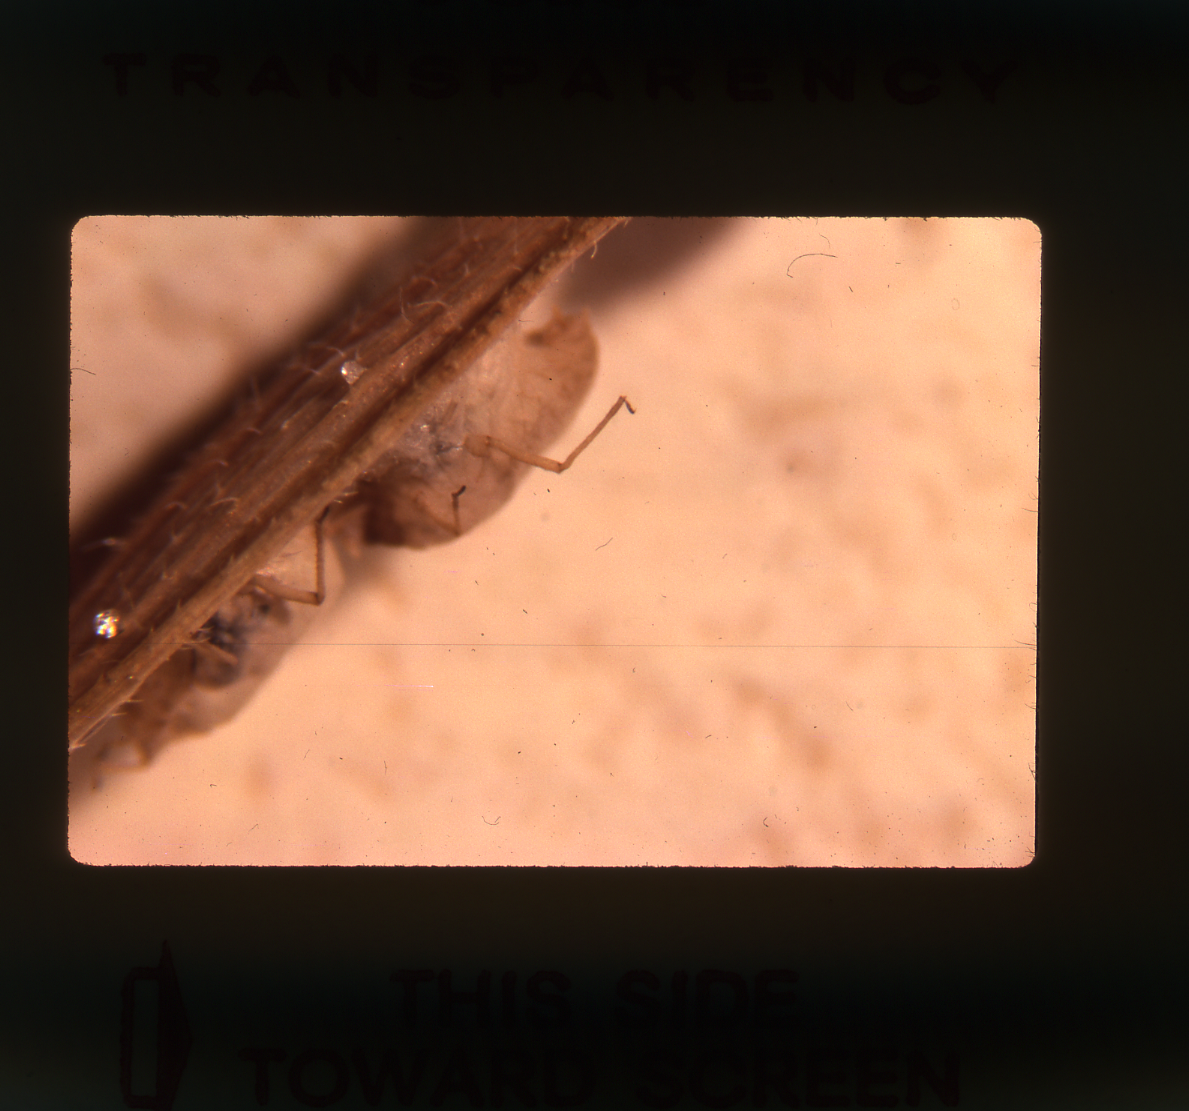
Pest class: russian_wheat_aphid